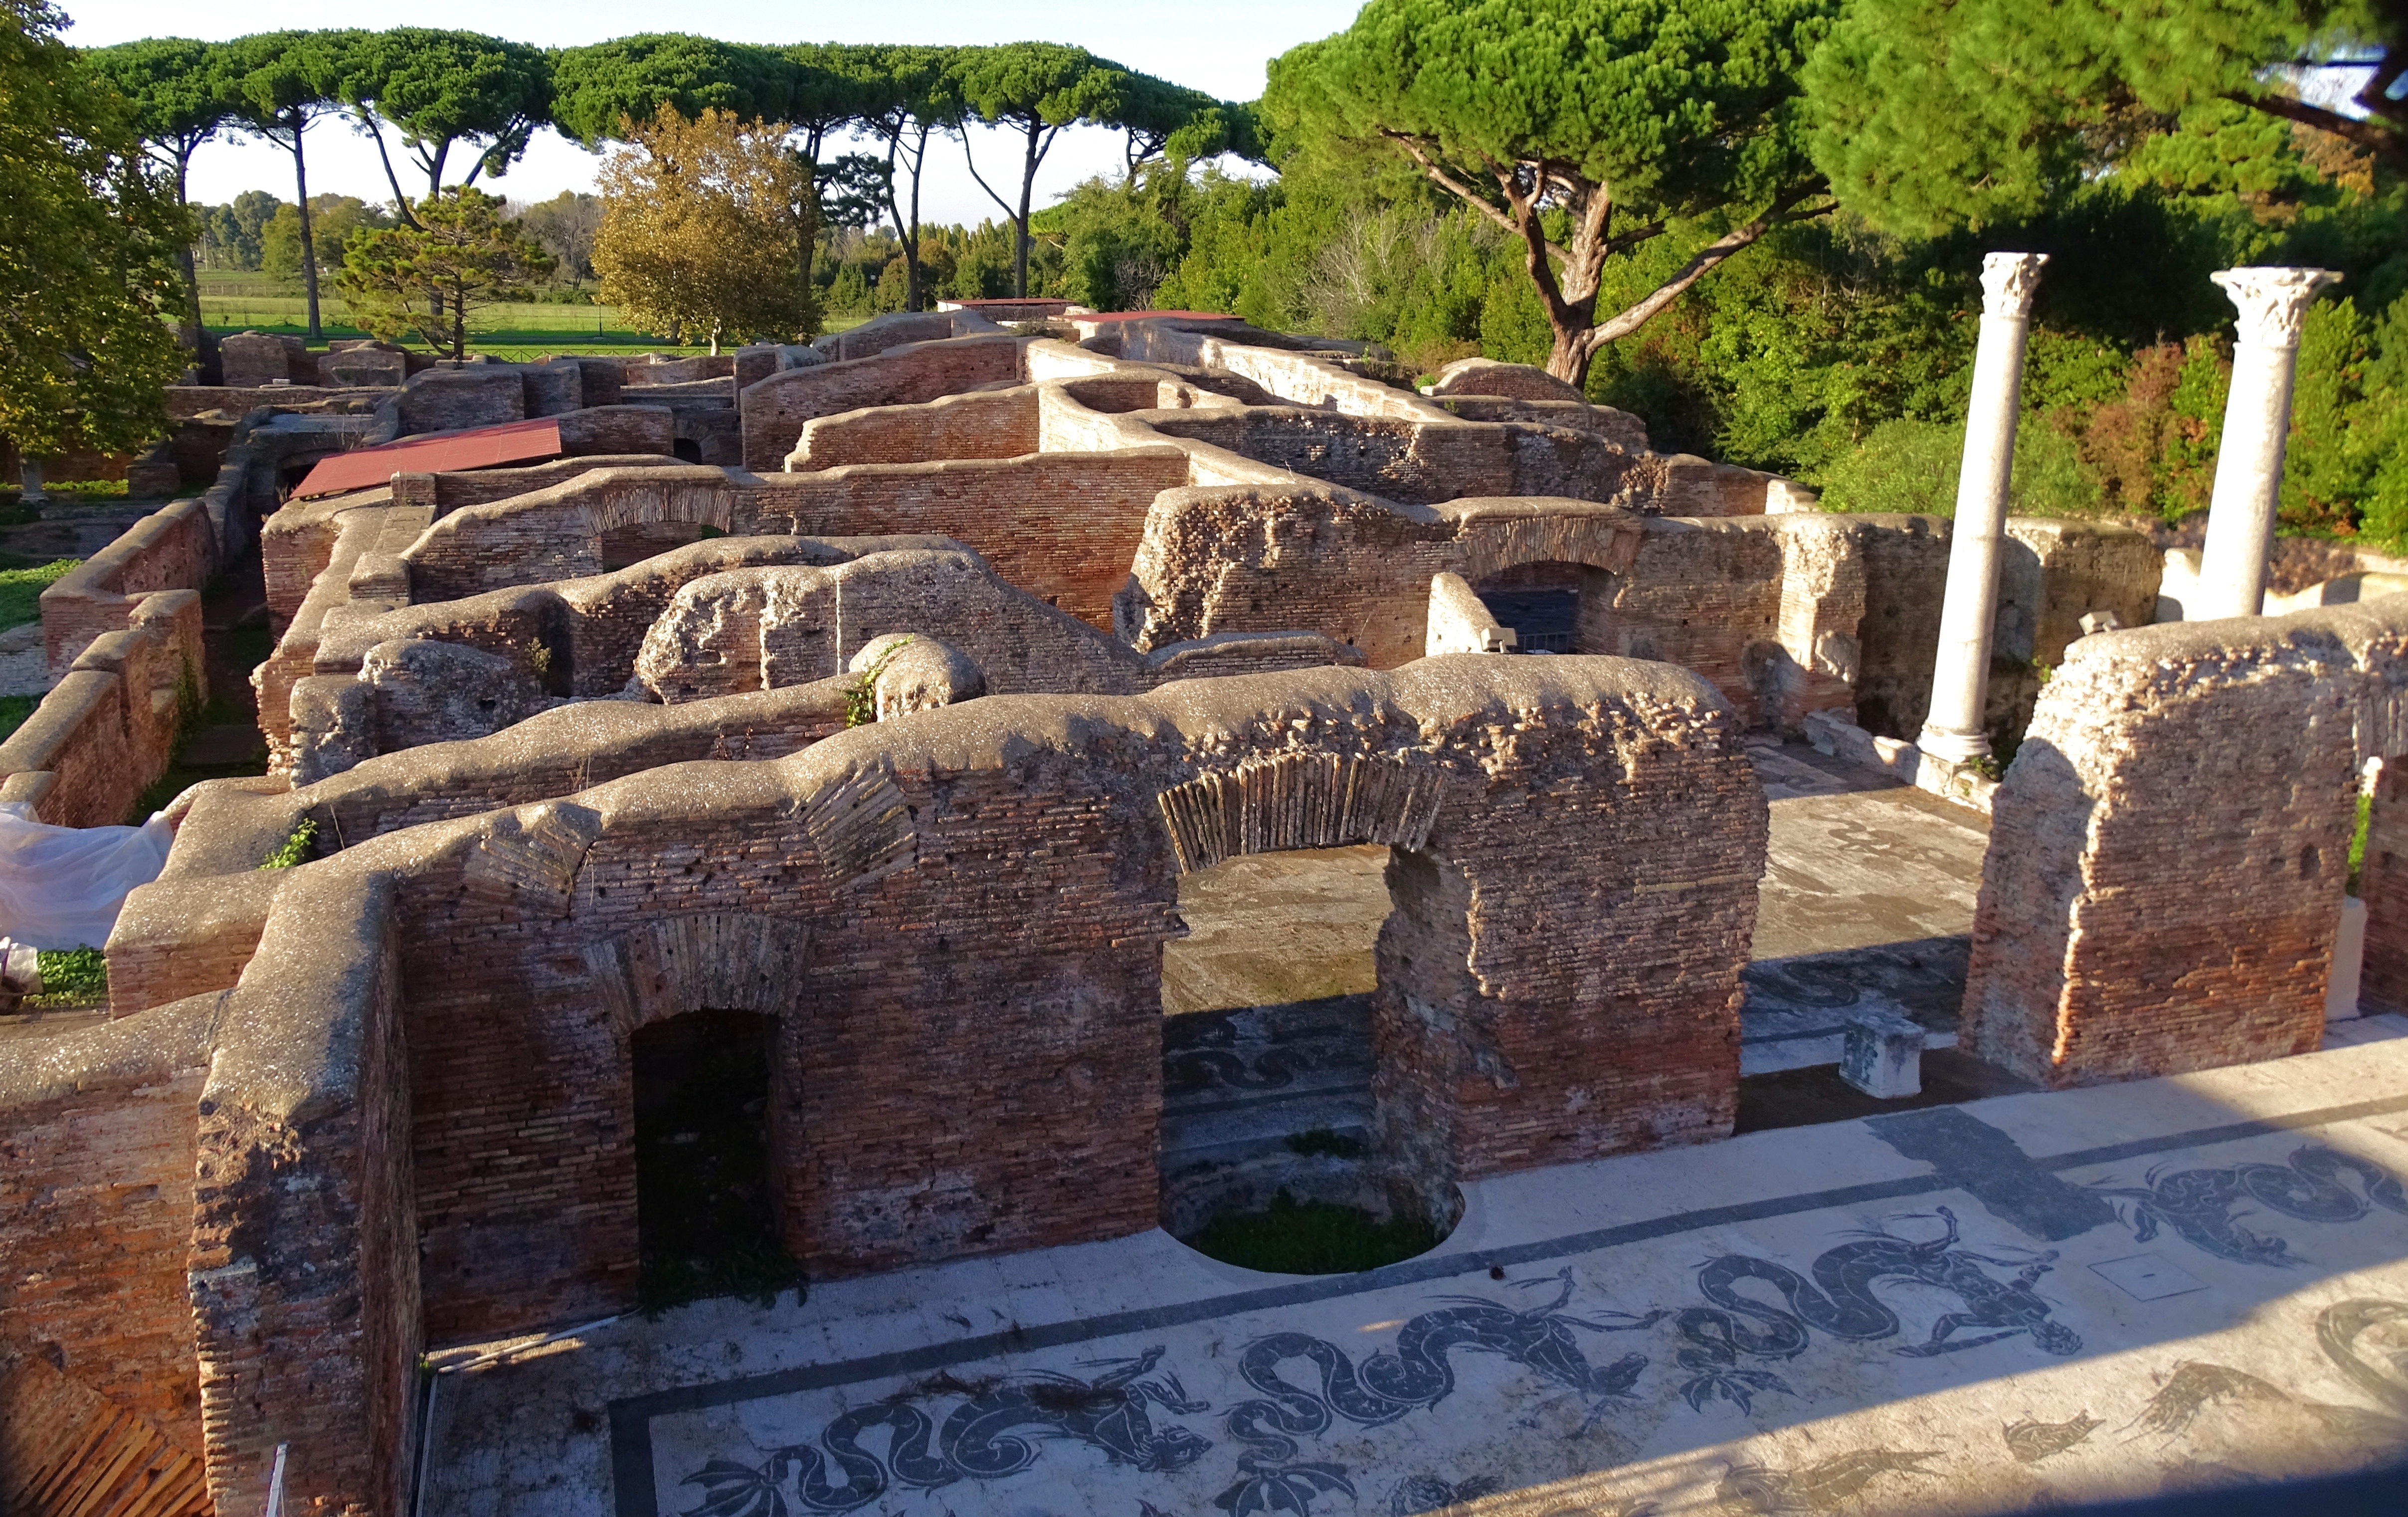
tree, rock, architecture, sky, old, wall, stone, palm, italy, ruins, roman, history, historically, ancient times, archaeological site, antica, ancient history, ostia